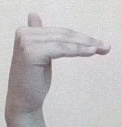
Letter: khaa